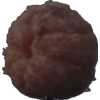
Label: orange_peeled